United Nations Security Council Resolution 1117

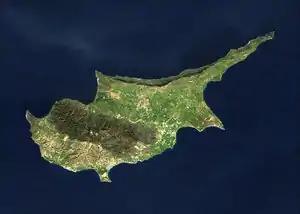
Satellite view of Cyprus

United Nations Security Council resolution 1117, adopted unanimously on 27 June 1997, after recalling all resolutions on Cyprus, particularly resolutions 186 (1964), 939 (1994) and 1092 (1996), the Council extended the mandate of the United Nations Peacekeeping Force in Cyprus (UNFICYP) until 31 December 1997.